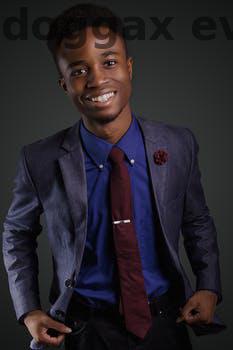
Label: Watermark